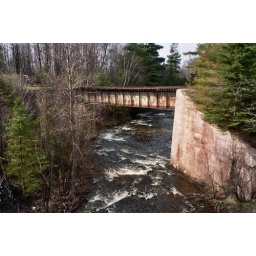
Train bridge over the river